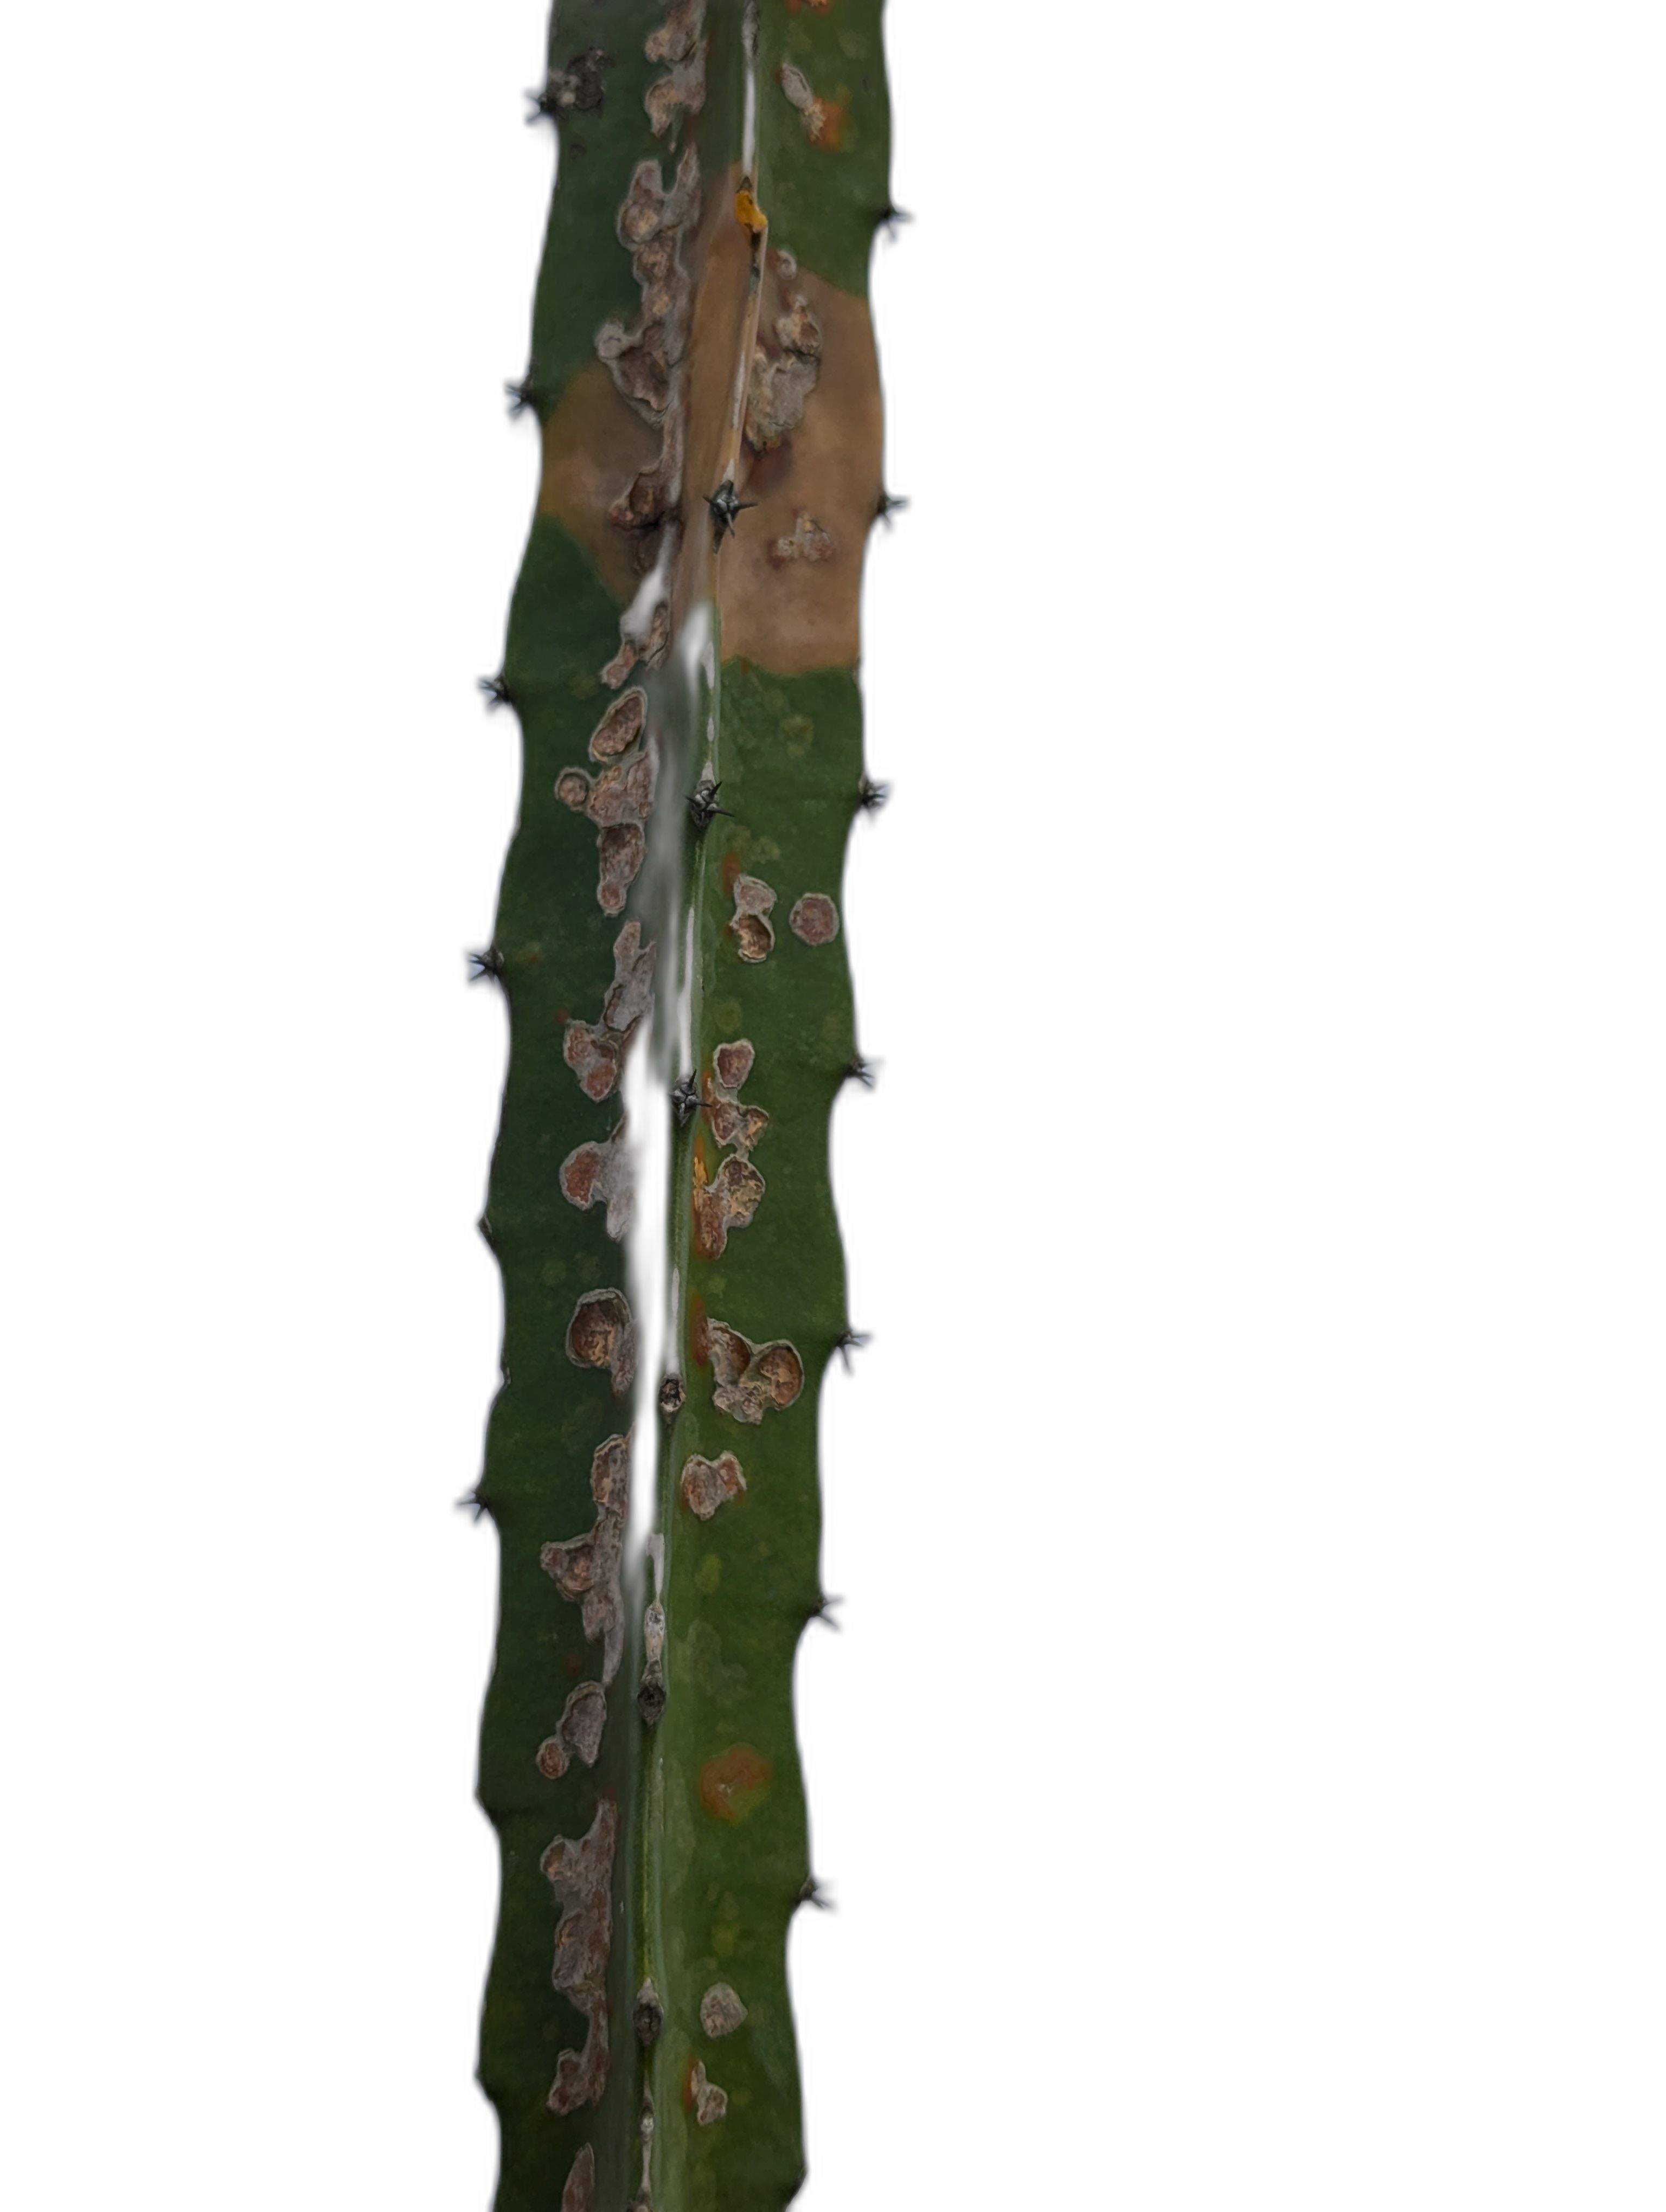
Label: Bad leaf